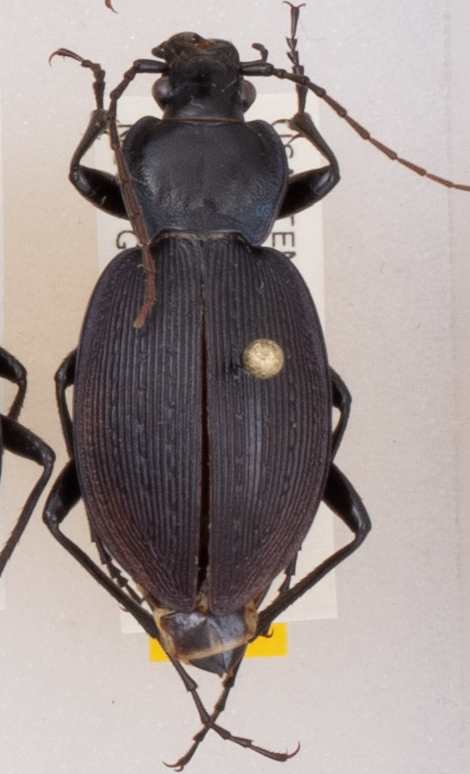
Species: Carabus goryi
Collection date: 2017-05-30
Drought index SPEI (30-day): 0.9
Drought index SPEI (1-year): -0.8
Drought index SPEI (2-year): -0.54